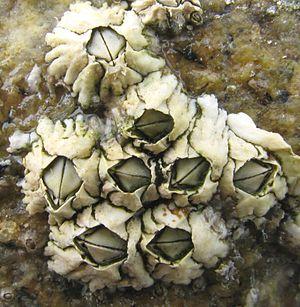
Groupe de Semibalanus balanoides
Semibalanus balanoides, Crustacé cirripède, est une balane très commune sur les estrans rocheux européens où elle atteint son abondance maximale à peu près au niveau moyen de la mer. Elle s’installe également sur des supports rigides divers: coque des navires, perches, balises, coquille de mollusques etc.
Balanomorpha est un sous-ordre d'arthropodes cirripèdes du sous-embranchement des crustacés.